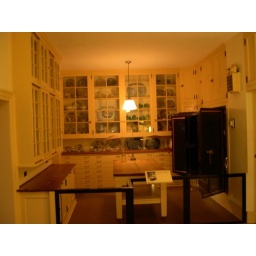
kitchen in dupont house